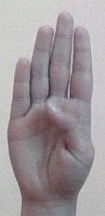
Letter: kaaf